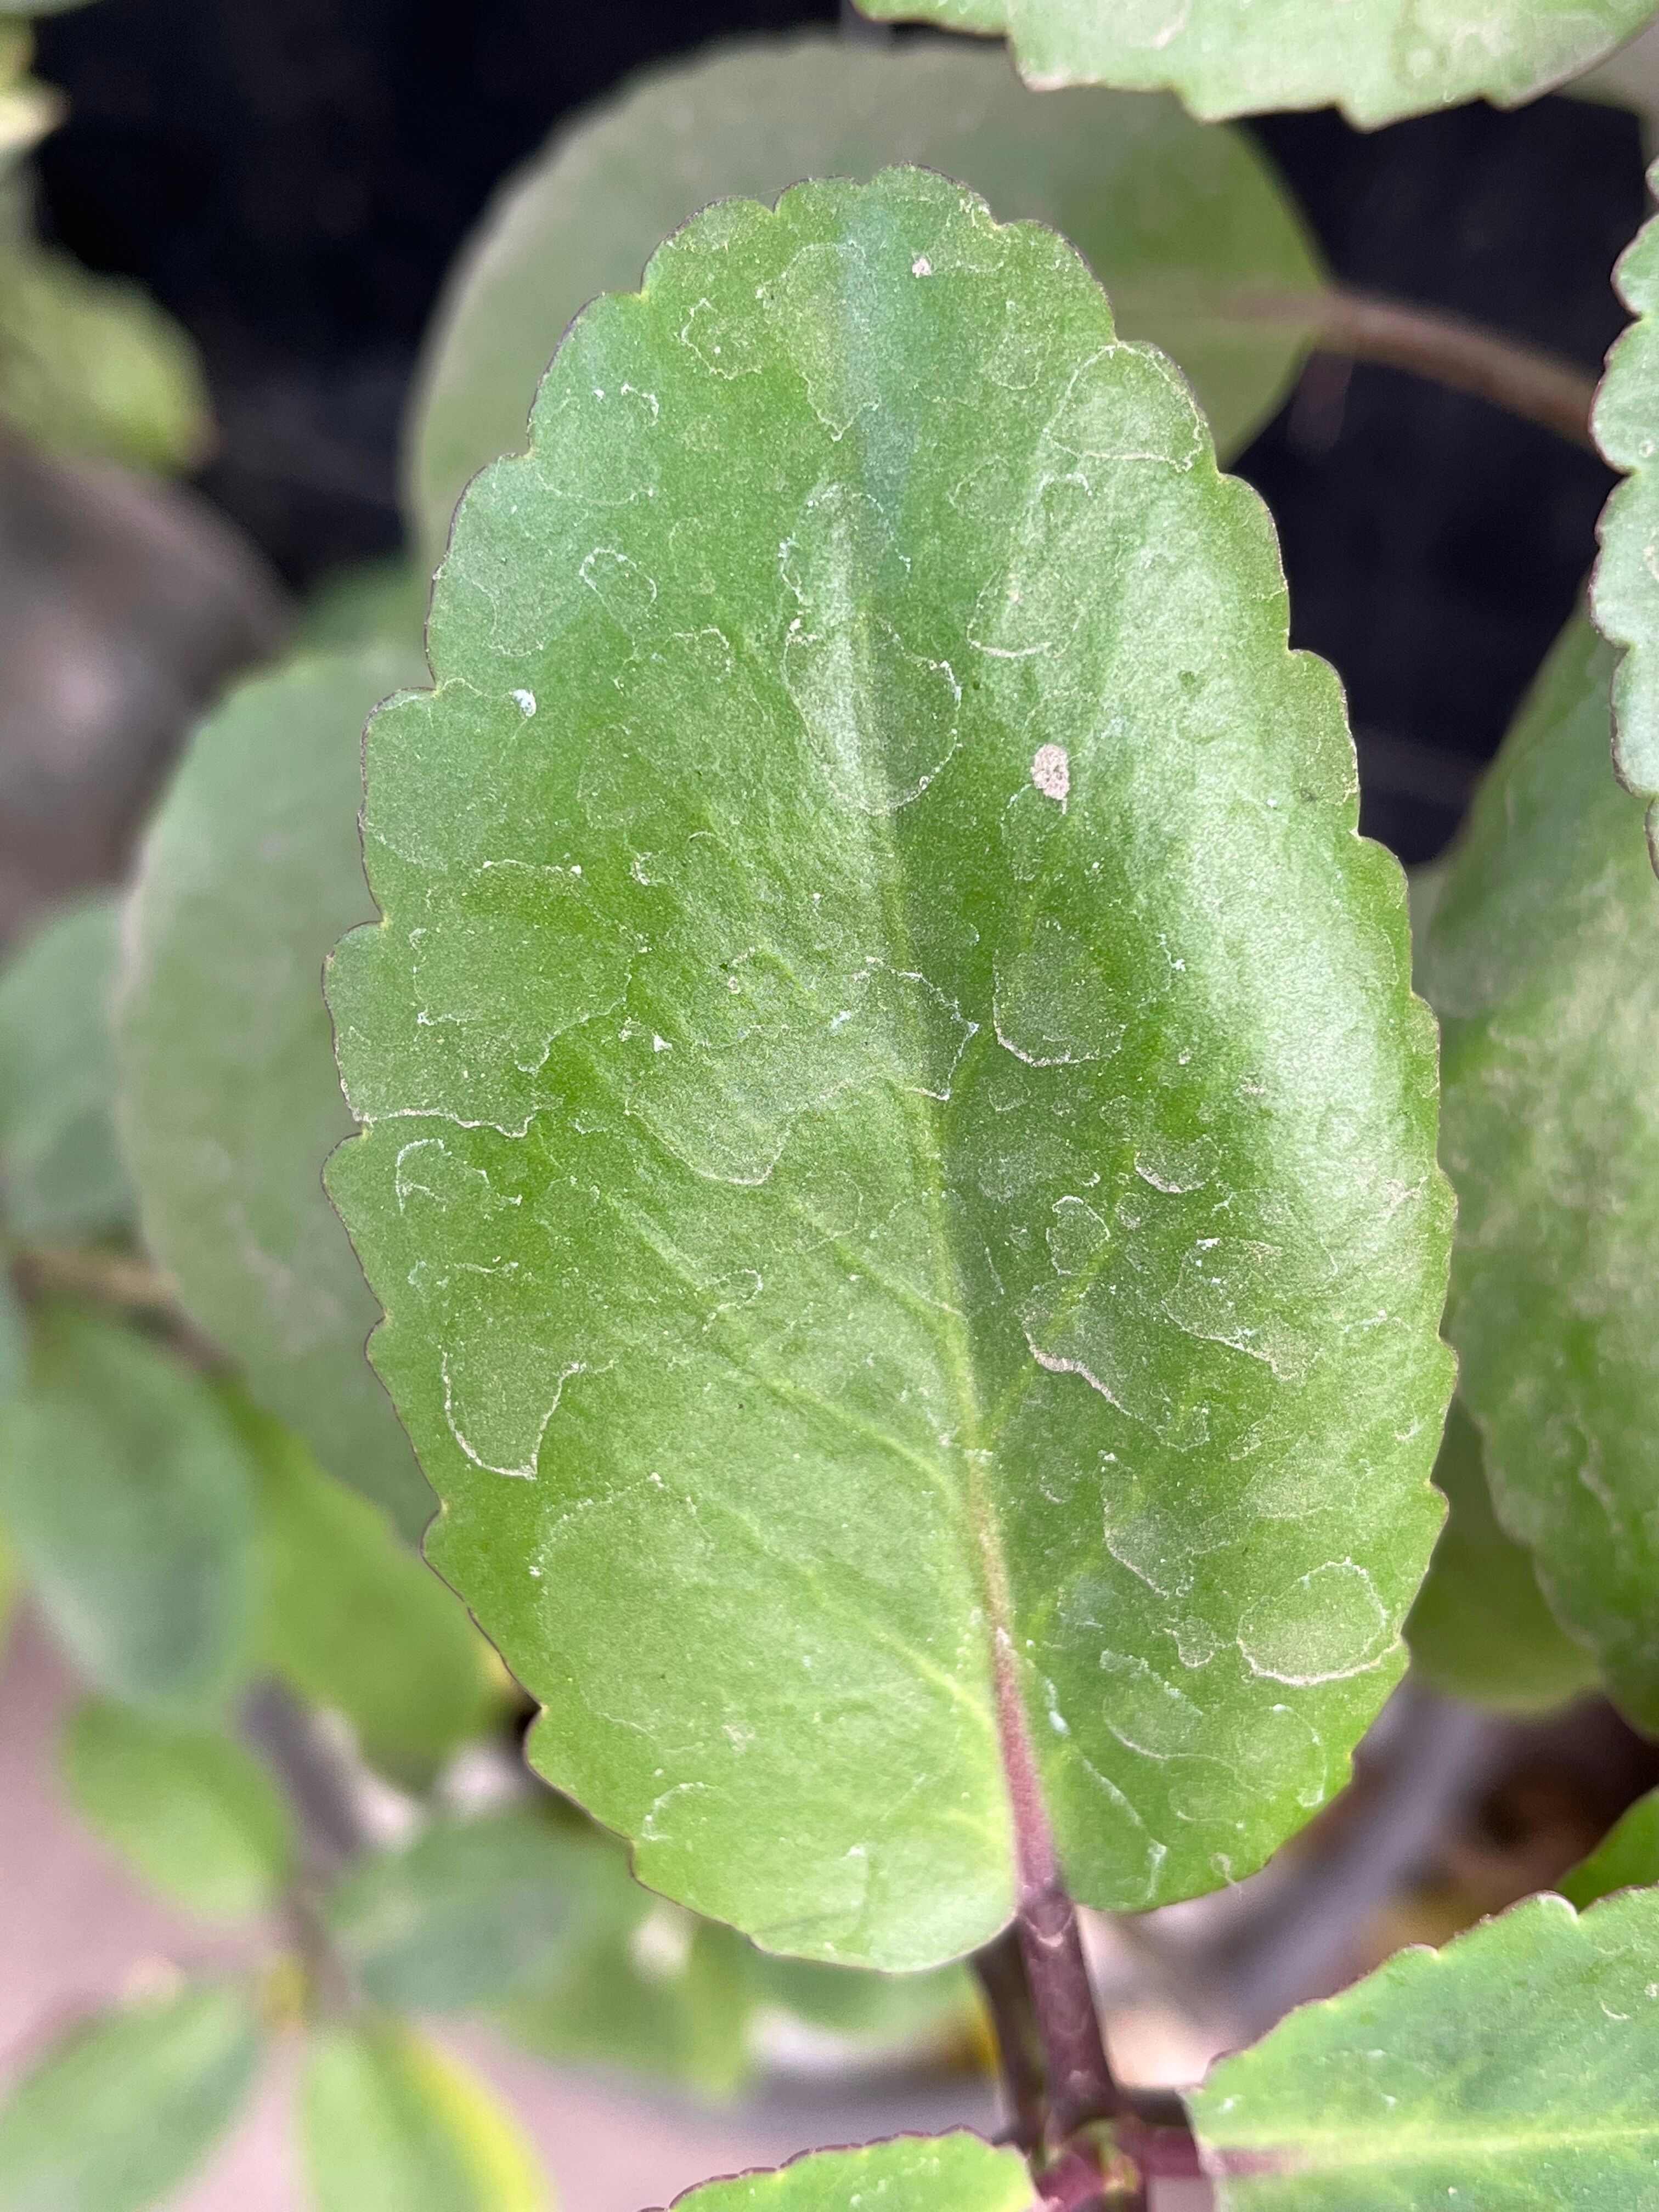
Plant species: kalanchoe-pinnata